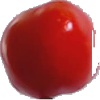
Label: Tomato 2